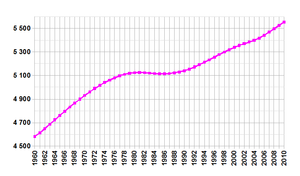
Danmarks demografi
Befolkningsudviklingen 1960-2010.
Danmarks demografi sammenfatter viden om den danske befolknings størrelse og udvikling. Befolkningens størrelse var 5.822.763 mennesker den 1. januar 2020. Bortset fra en kort periode i 1980'erne har befolkningen været næsten konstant stigende de sidste par hundrede år. I de sidste 30 år er befolkningen vokset med 13 %. Det skyldes dels, at landet har et fødselsoverskud og dels, at Danmark har positiv nettoindvandring.